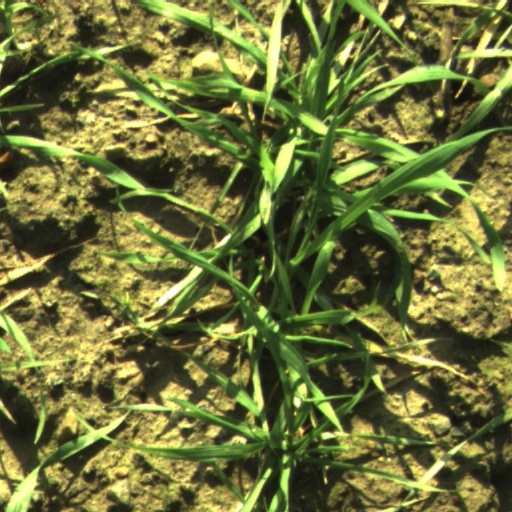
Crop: wheat